Knowle Halt railway station

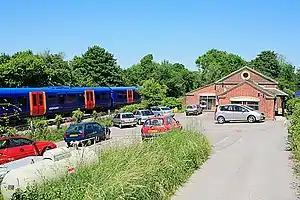
Site of former Knowle Halt

Knowle Halt was a railway station in the county of Hampshire in England. It was served by trains on the Eastleigh to Fareham and Meon Valley lines. The station opened in 1907 and closed in 1964.